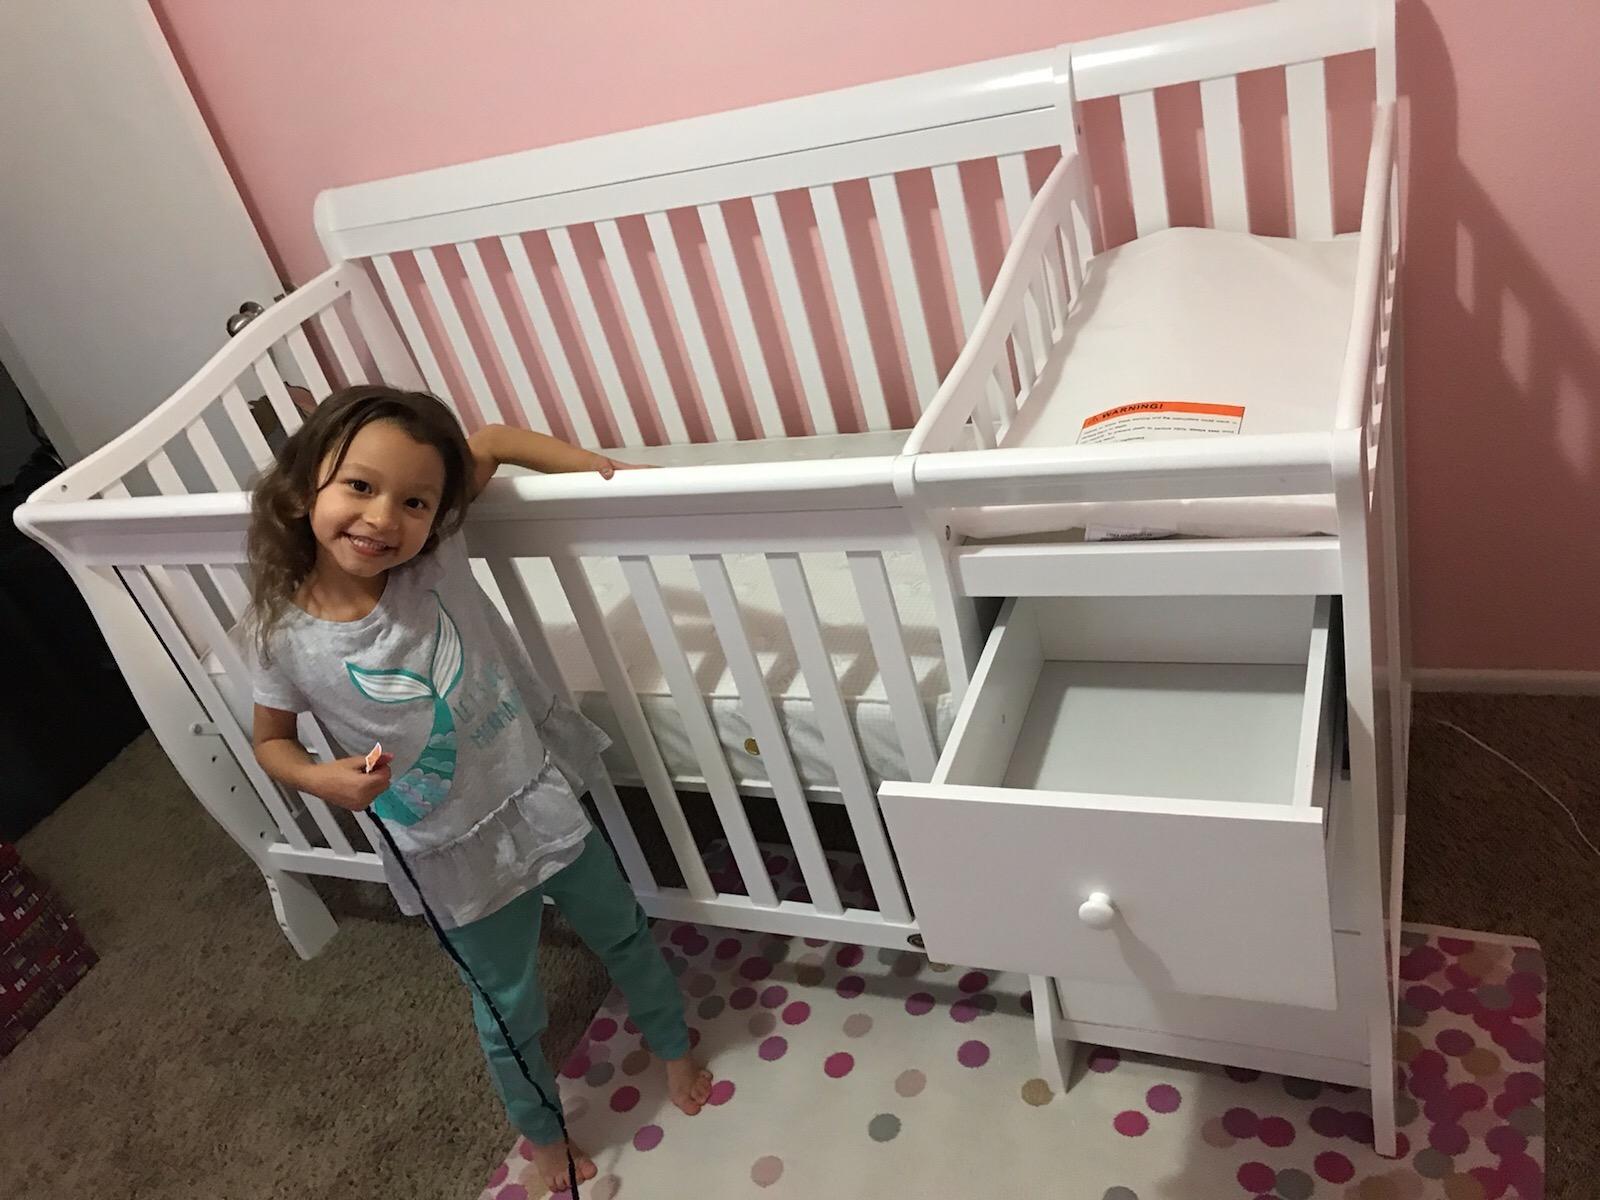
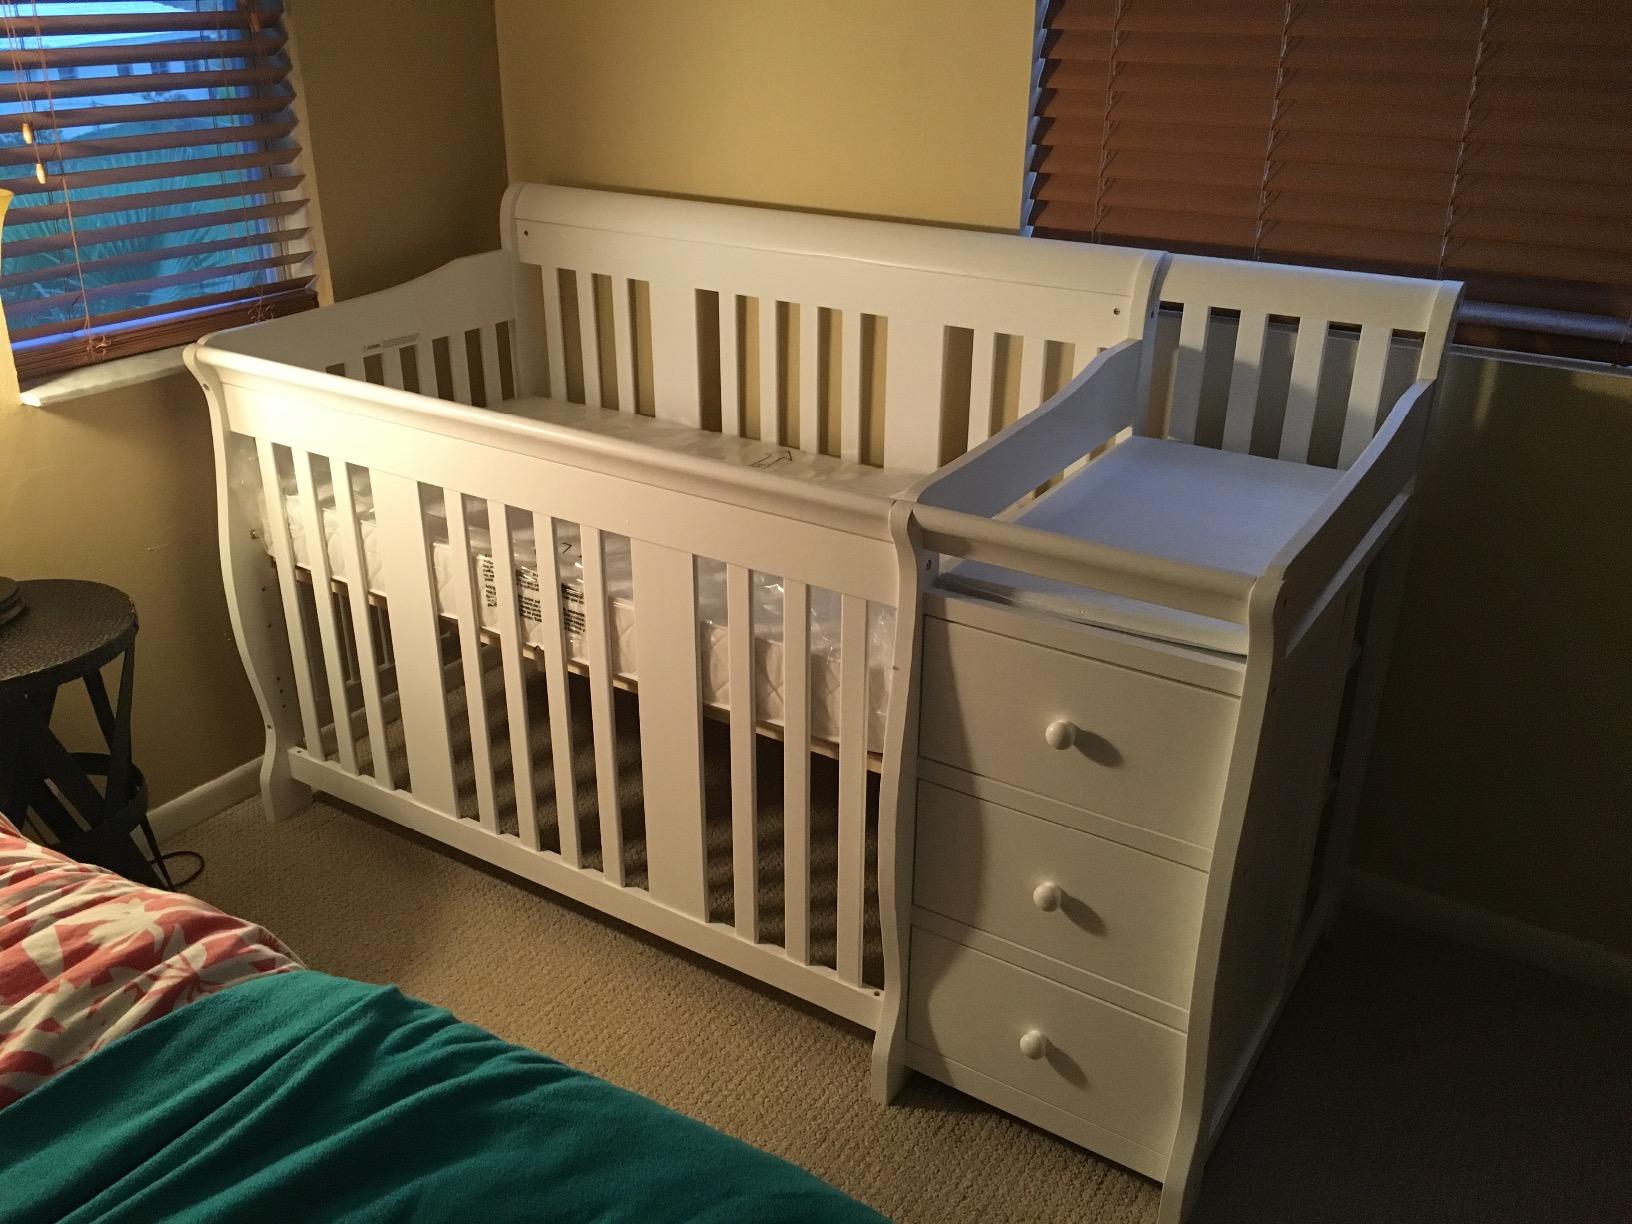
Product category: products_crib
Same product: yes